Currencies of Puerto Rico

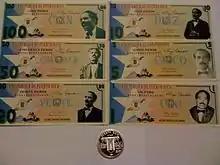
A variety of contemporary issues. Ranging from 2005 to 2007.

In 2005, the Puerto Rican Nationalist Party issued a limited amount of banknotes commemorating the Jayuya Uprising. The series included pesos of six denominations, including $1, $5, $10, $20, $50 and $100 bills. The designs of all banknotes feature Pedro Albizu Campos in the front side while the reverses are adorned with the flags of Puerto Rico, Jayuya and the Nationalist Party. Microprint with the names of Pedro Albizu Campos and Filiberto Ojeda Ríos are found throughout the pesos. On July 10, 2005, Liberty Dollar of Puerto Rico was created by Alfredo Pacheco Martínez. Silver ounces began circulating on October 8, 2005, marking the first time that a silver coin was distributed in more than a century. After an intervention with parent company Liberty Services concluded with its assets being confiscated, leading to a process that resulted in the indictment and conviction of founder Bernard von NotHaus, Pacheco Martínez continued to circulate the coins under the name of "Dólar Boricua". In August 2010, he was also indicted on the same charges faced by Von NotHaus. Pacheco Martínez was found guilty on June 29, 2012, being subsequently sentenced to 19 years in prison.